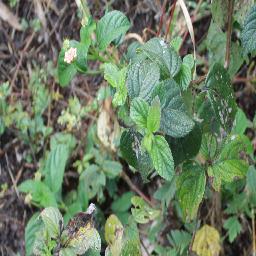
Label: lantana